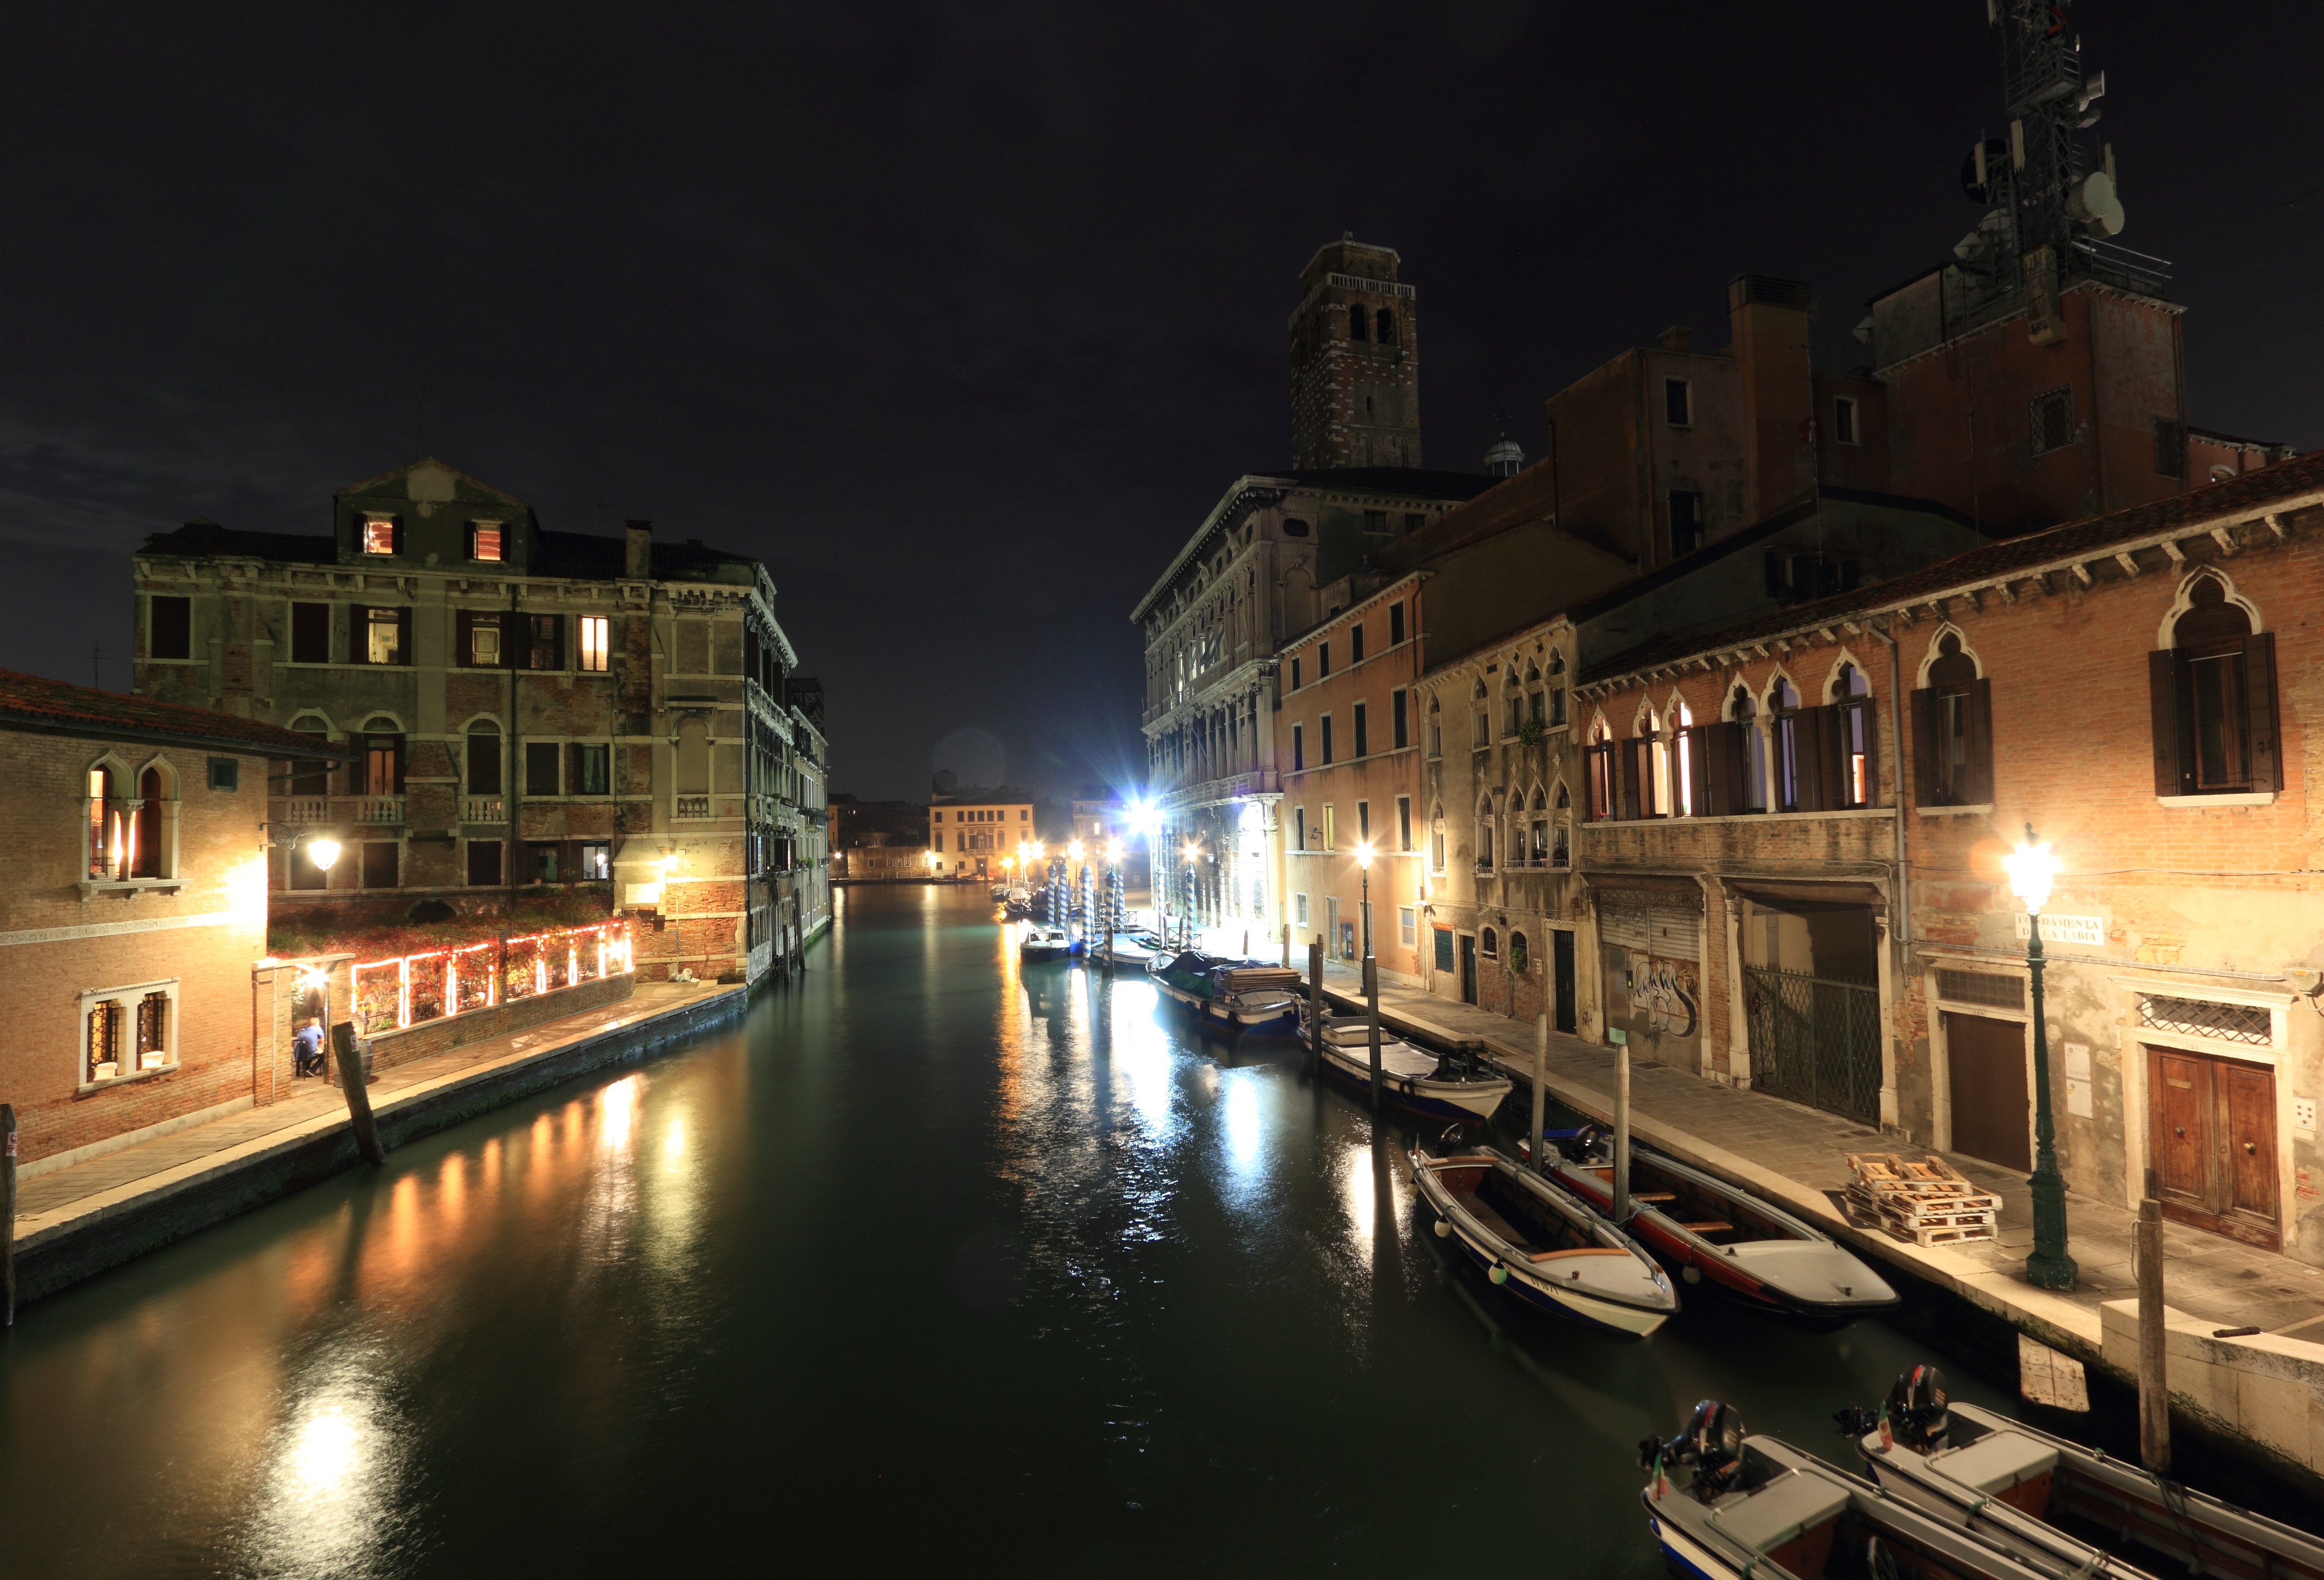
night, town, canal, cityscape, dusk, evening, reflection, italy, venice, moon, waterway